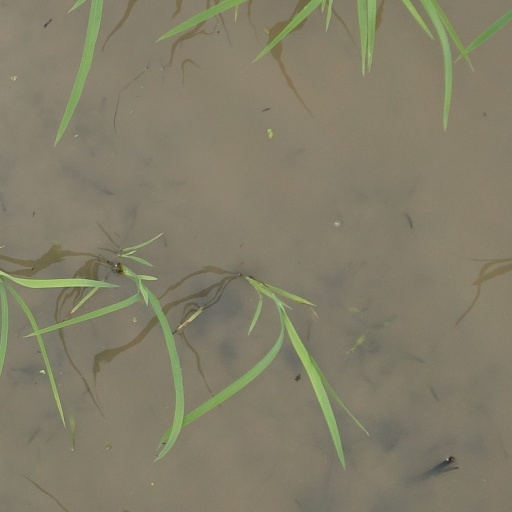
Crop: rice